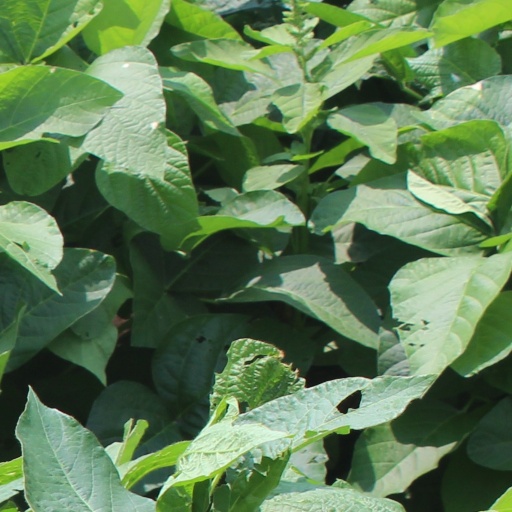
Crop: soybean